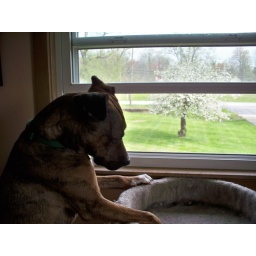
Brat trying to get in the small top seat on the cat condo.